Quade Green

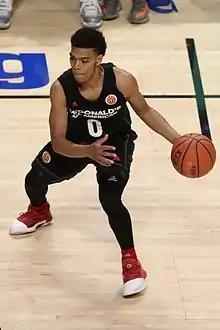
Green at the 2017 McDonald's All-American Game

Quade Green (born May 12, 1998) is an American professional basketball player for Golden Eagle Ylli in the Kosovo Superleague. He played college basketball for the Washington Huskies and the Kentucky Wildcats.